Central Asian Border District

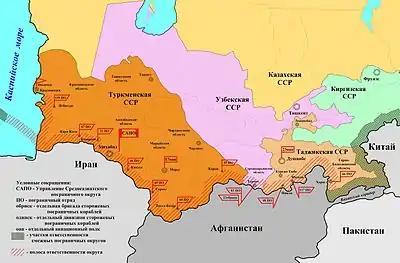

Composition of the Central Asian Border District before the collapse of the USSR, units are listed in order from east to west: